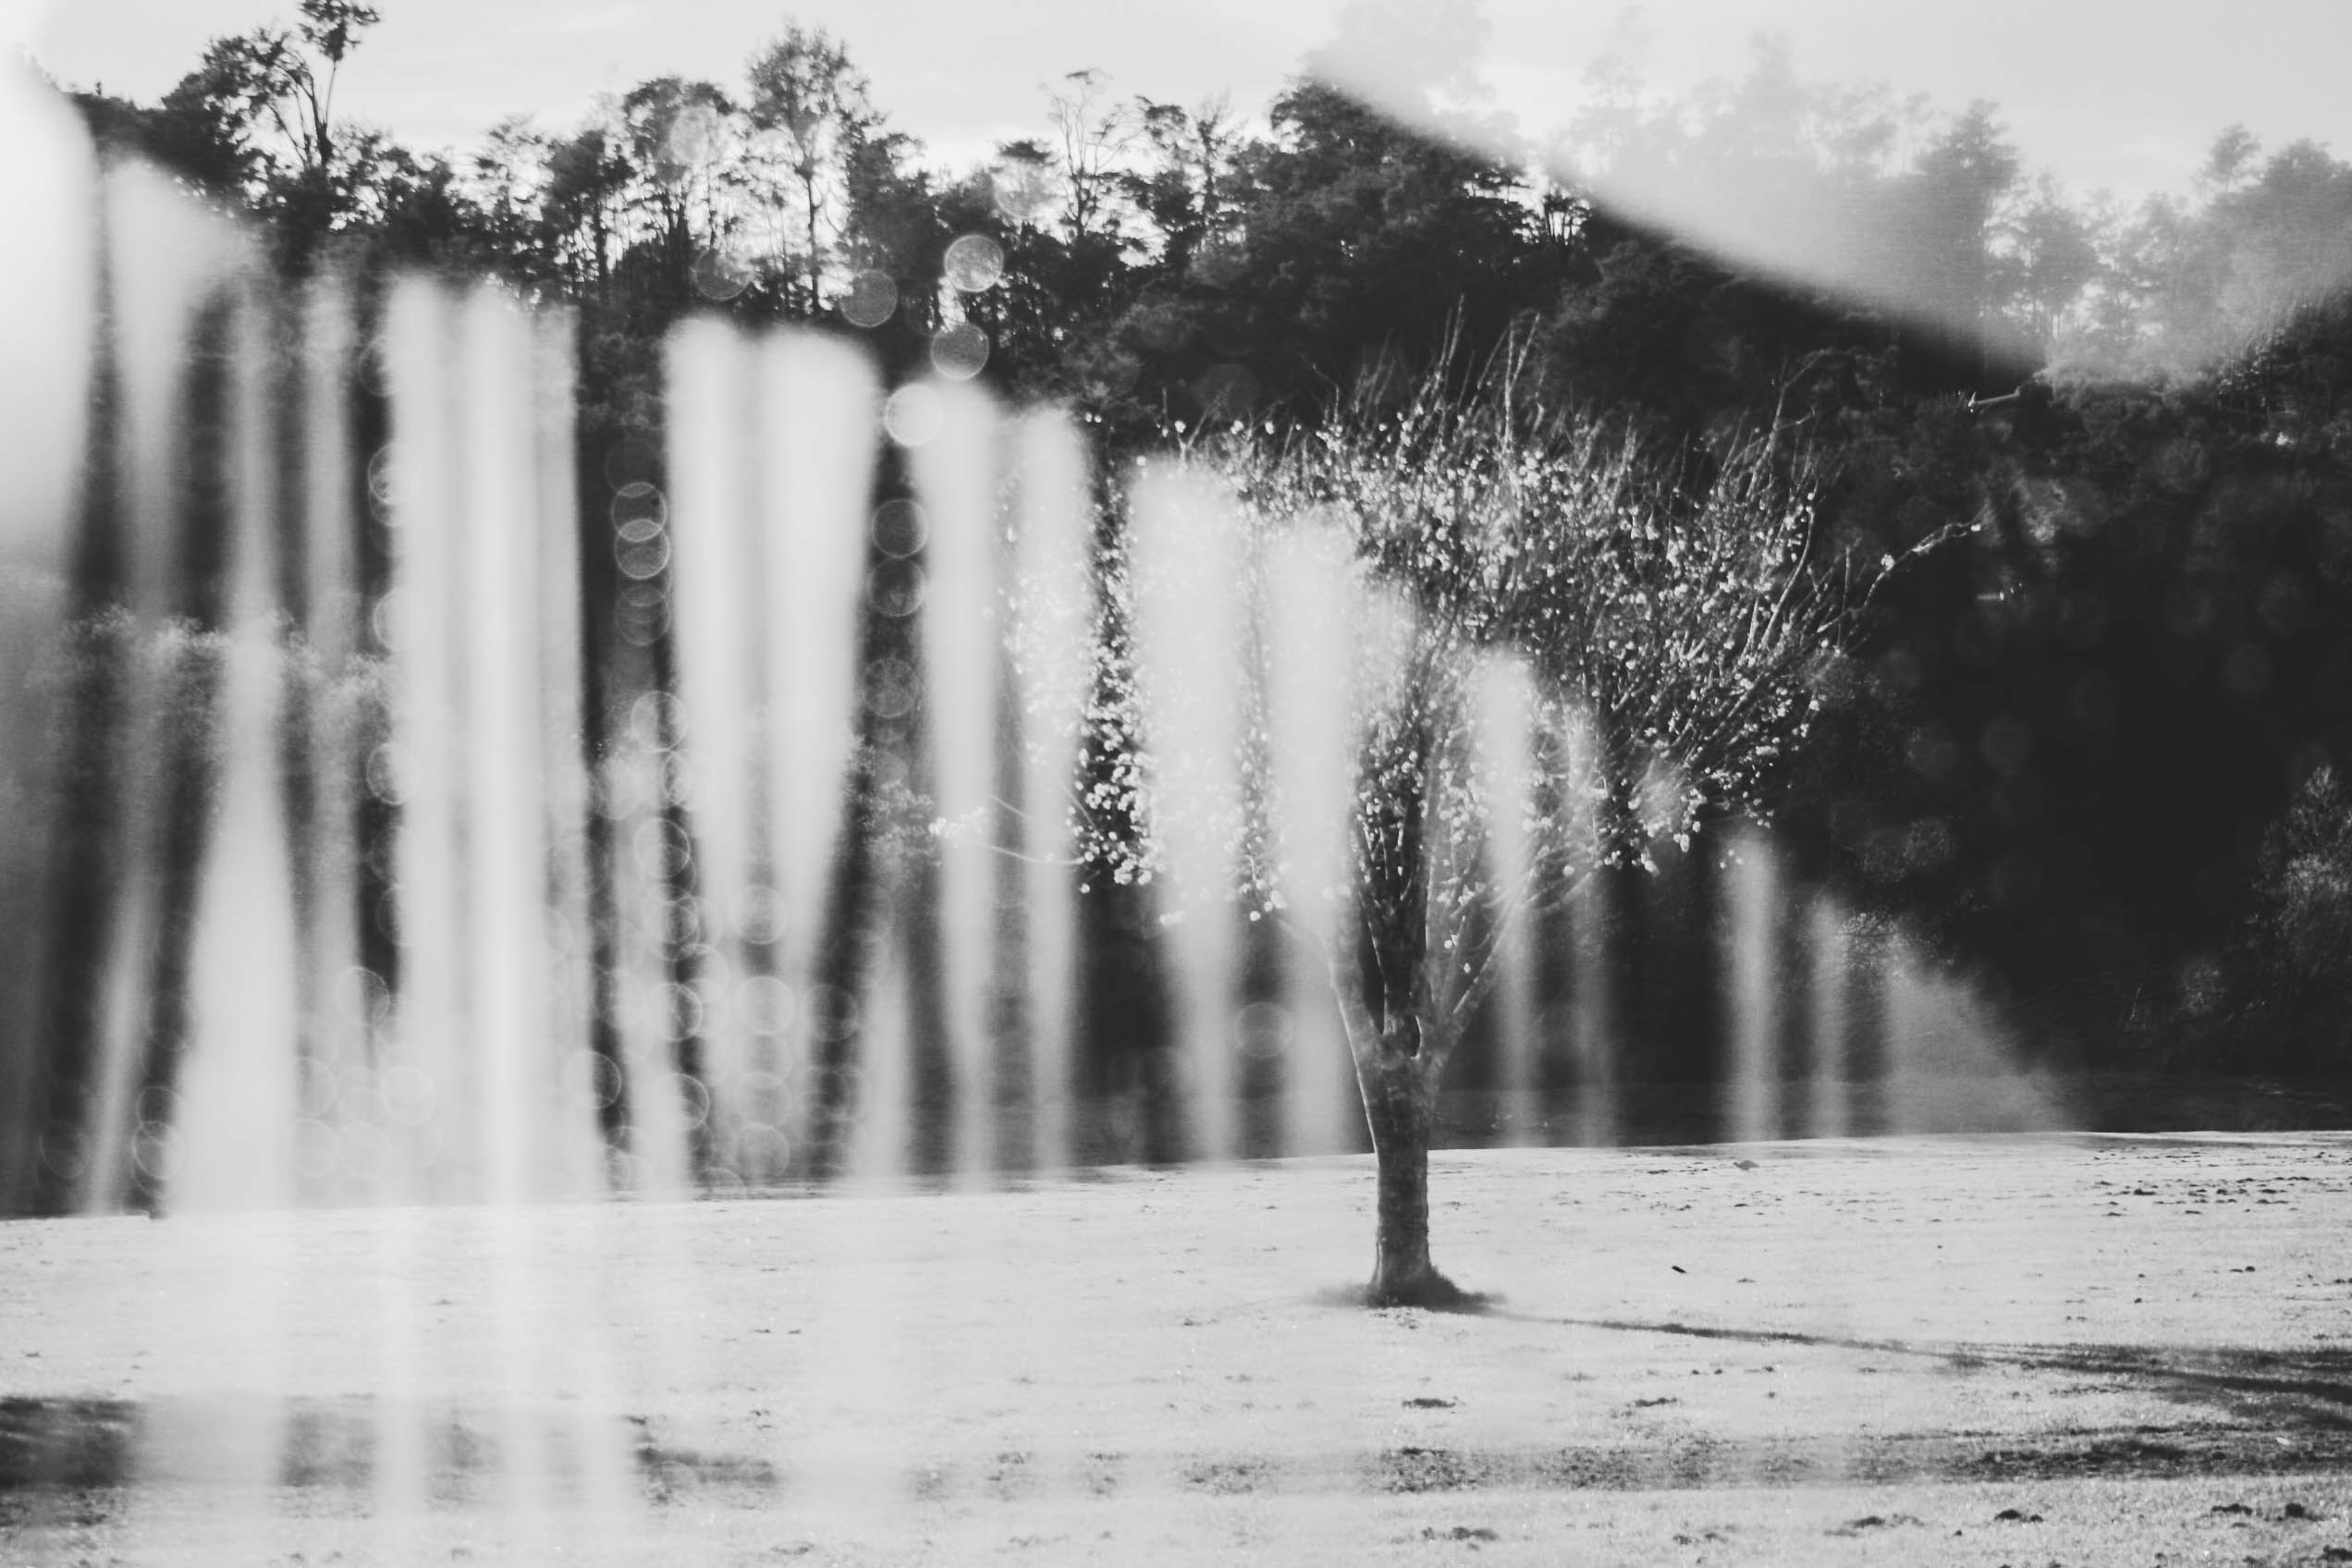
water, nature, tree, black and white, fountain, natural landscape, monochrome photography, water resources, woody plant, monochrome, water feature, plant, forest, landscape, photography, watercourse, reflection, trunk, lake, style